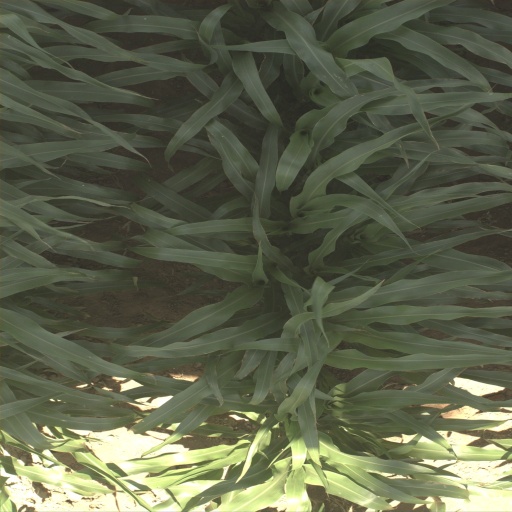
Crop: sorghum